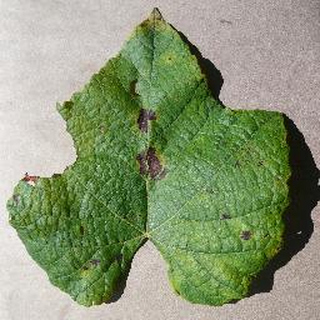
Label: grape_leaf_blight